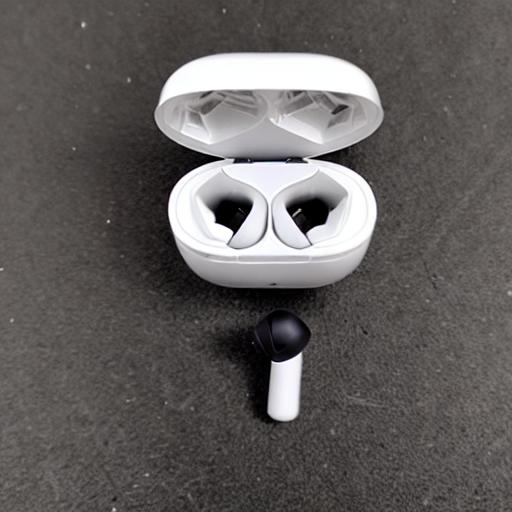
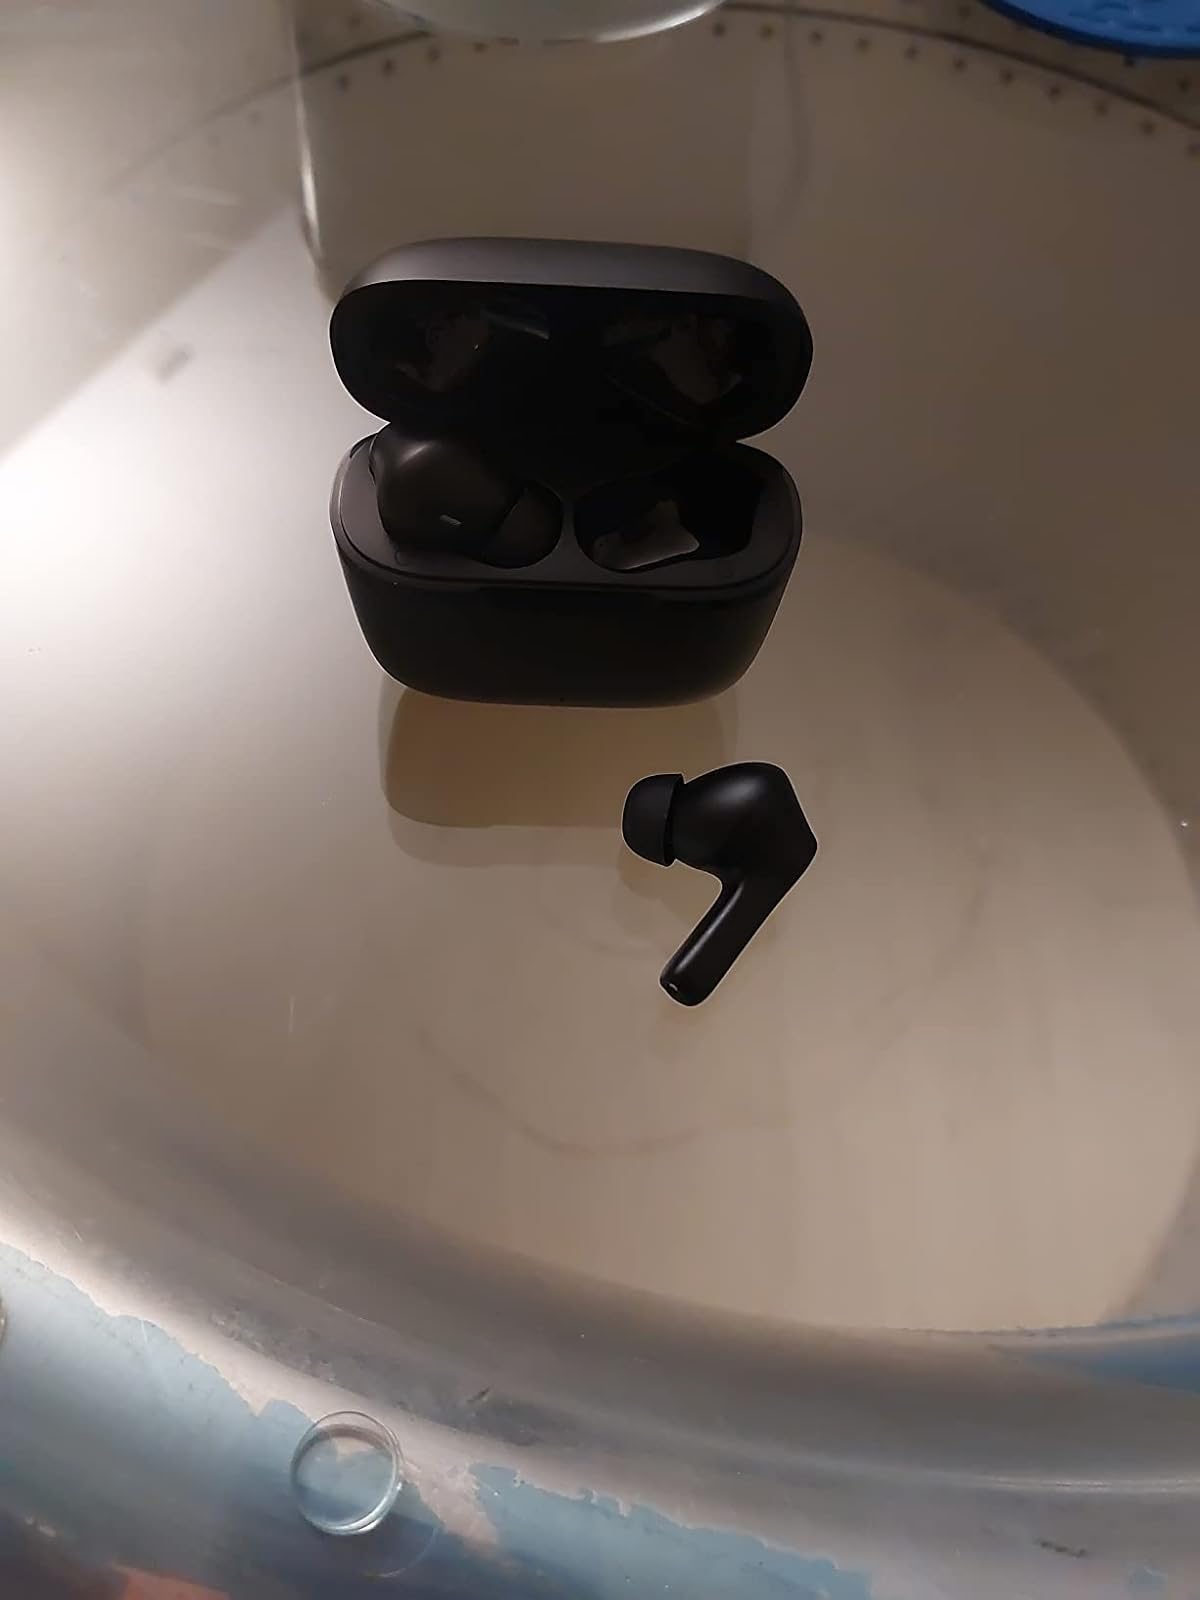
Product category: earbuds
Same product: no